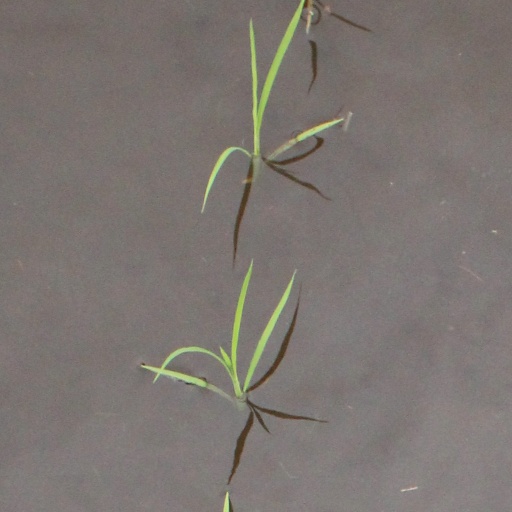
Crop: rice